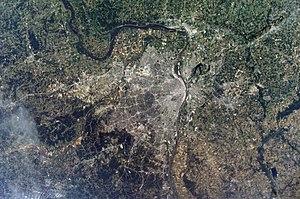
Le Grand Saint-Louis est la région métropolitaine qui entoure complètement et comprend la ville indépendante de Saint-Louis et comprend des parties des États américains du Missouri et de l'Illinois.